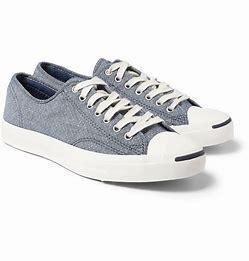
Brand: Converse
Model: Jack Purcell